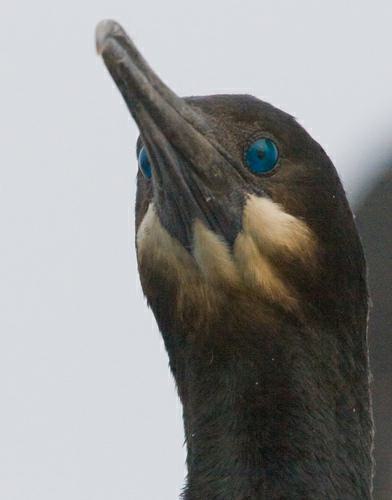
A photo of a brandt cormorant